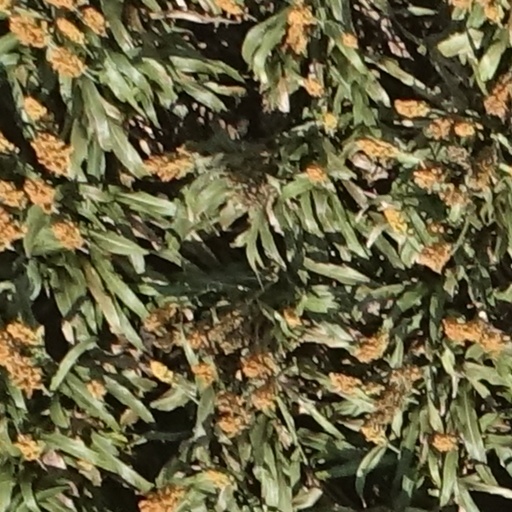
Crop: sorghum